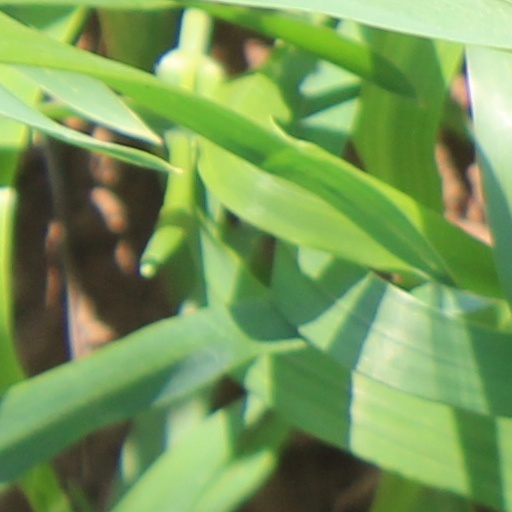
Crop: wheat